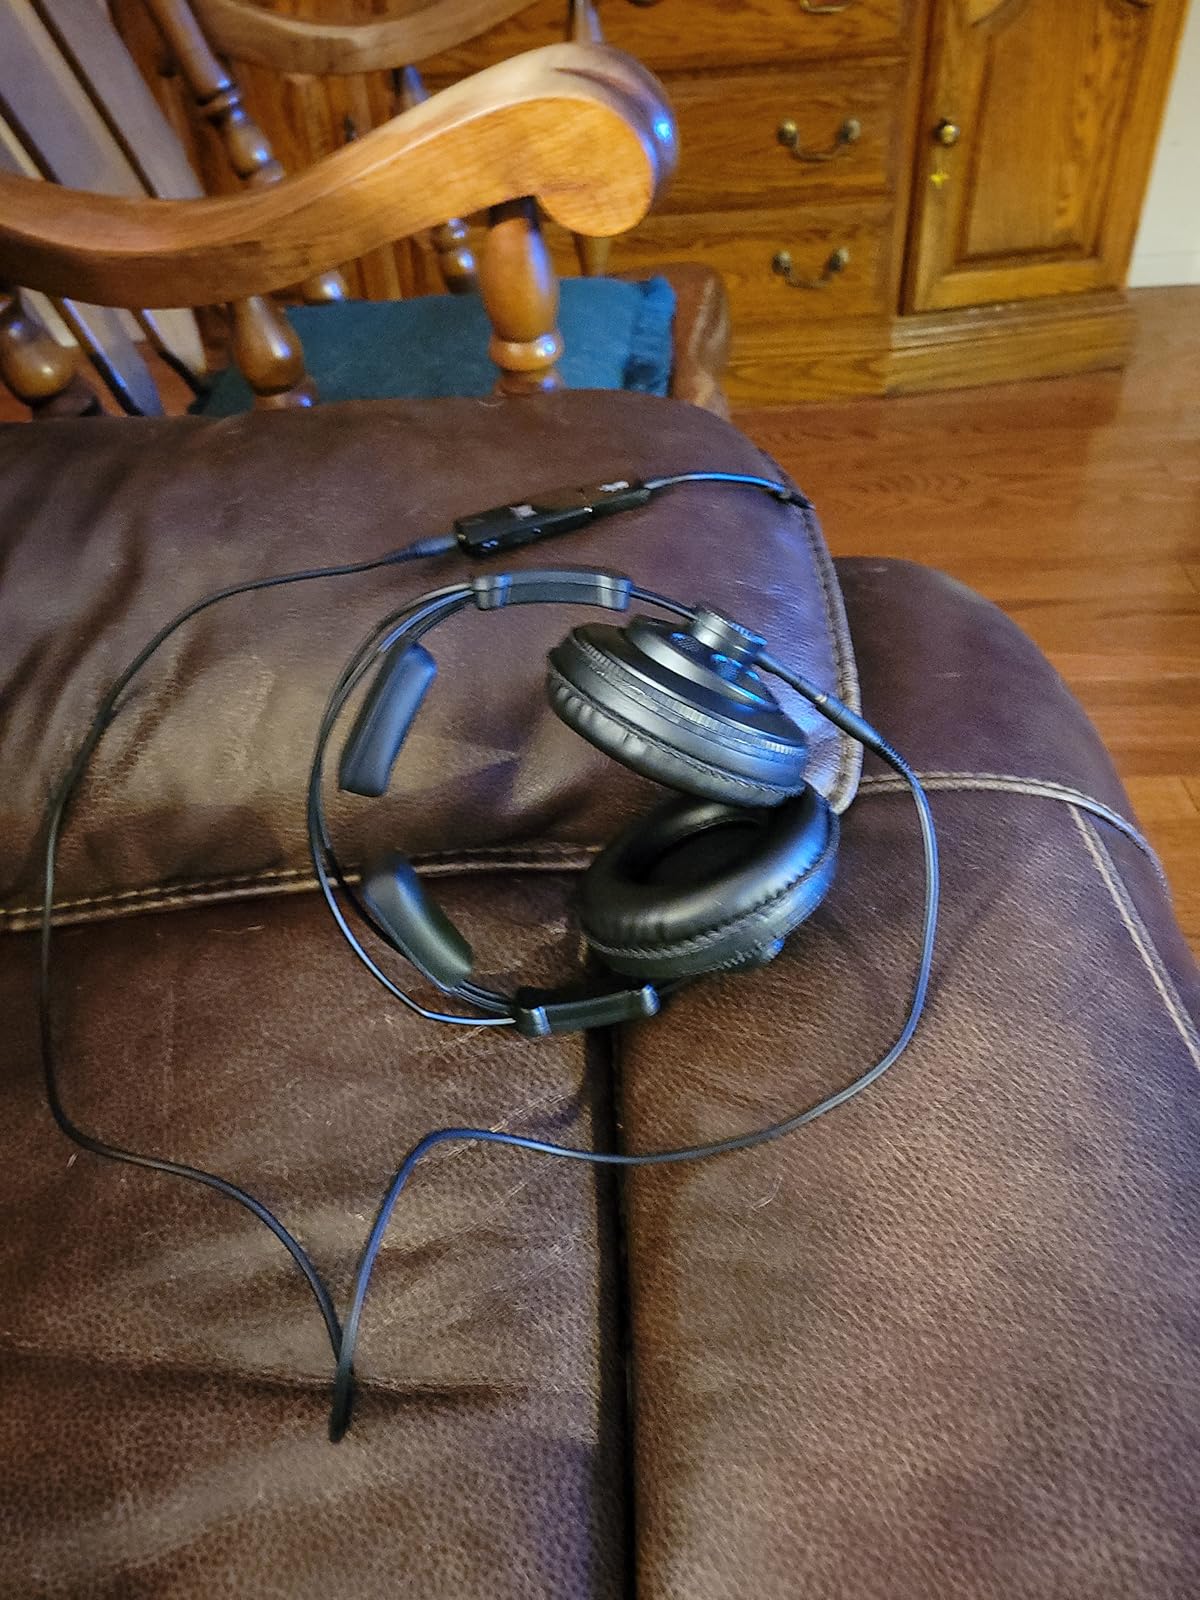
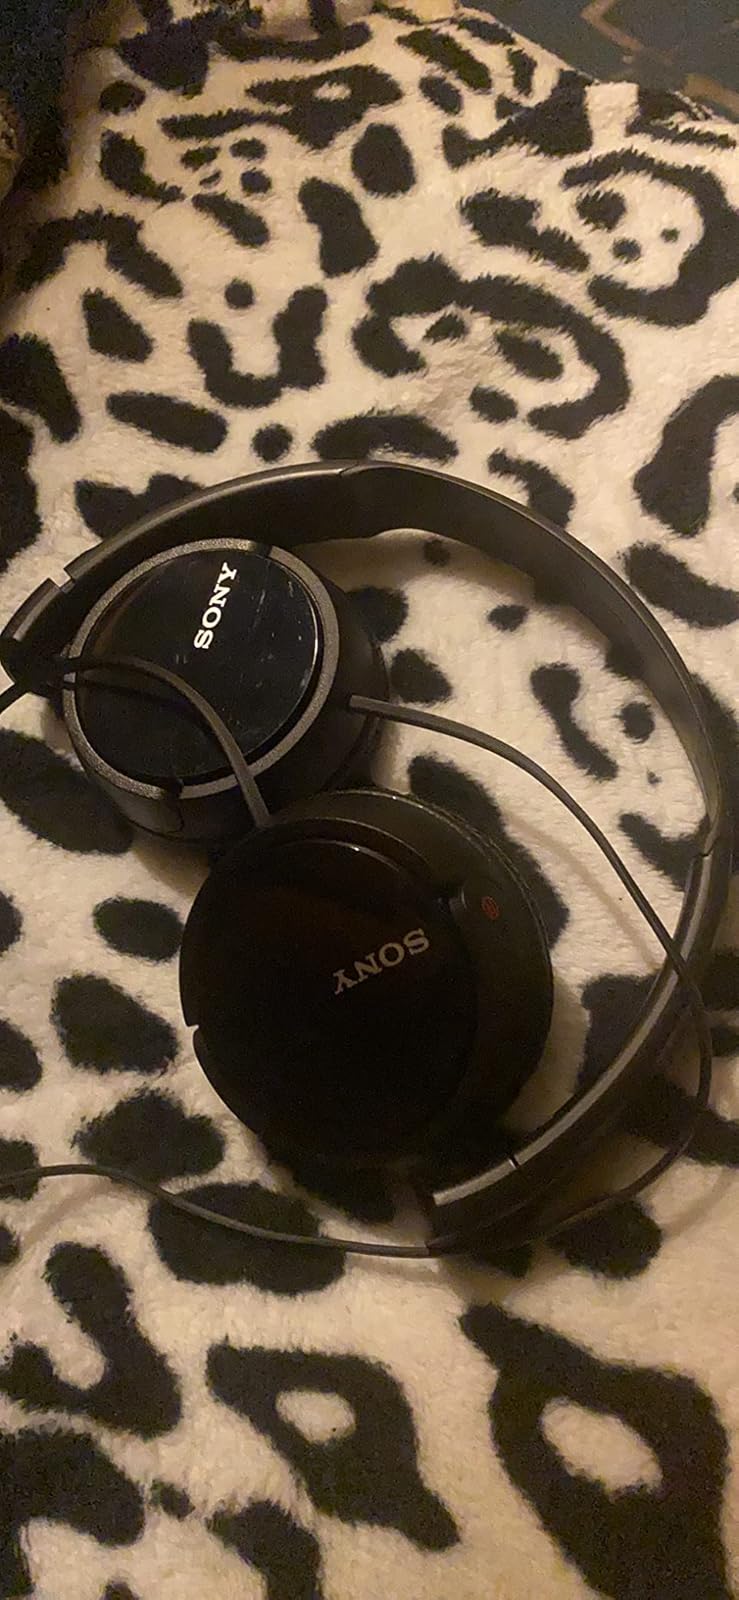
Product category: headphones
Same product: no